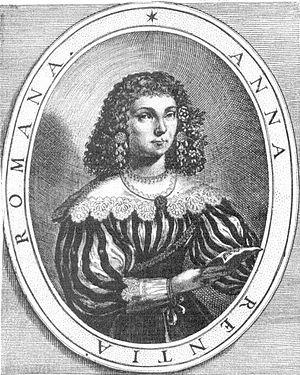
Anna Renzi, née vers 1620 à Rome et morte après 1661, est une soprano italienne.